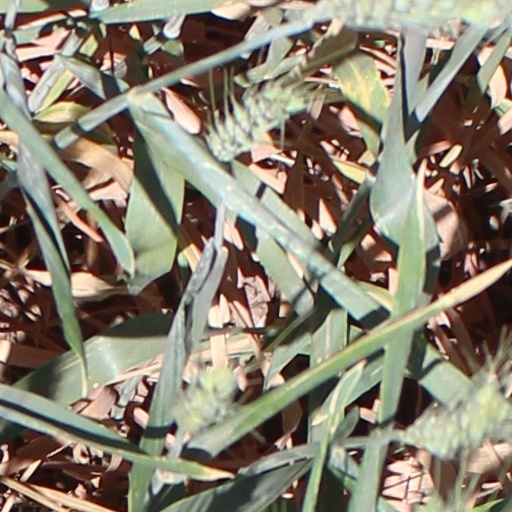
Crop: wheat